MLG Major Championship: Columbus

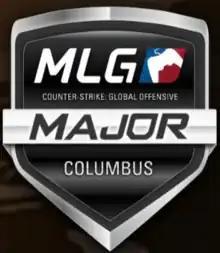
The MLG Major 2016 logo

MLG "Counter-Strike: Global Offensive" Major Championship: Columbus, also referred to as MLG Columbus 2016, was the eighth "" ("CS:GO") held by Major League Gaming (MLG) throughout March 29 to April 3, 2016, in the Nationwide Arena in Columbus, Ohio, United States. It was the first "CS:GO" Major in North America as well as the first run by Major League Gaming, who previously ran an exhibition "CS:GO" tournament at X Games Aspen 2015. It was also the very first "CS:GO" major in which ESL or DreamHack was not the organizer. It was announced on February 23, 2016, that MLG Columbus 2016 would be the first "Counter-Strike" tournament with a $1,000,000 prize pool.